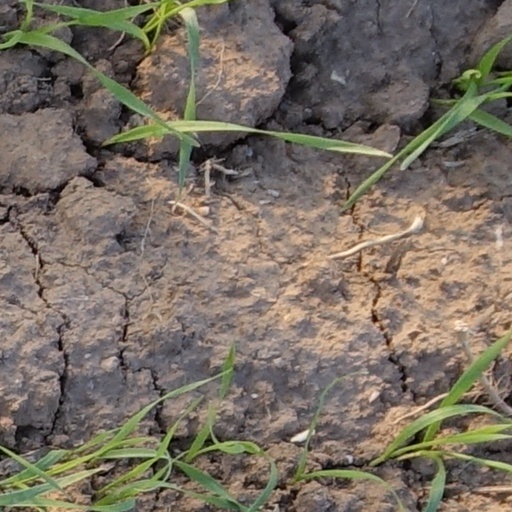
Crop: wheat